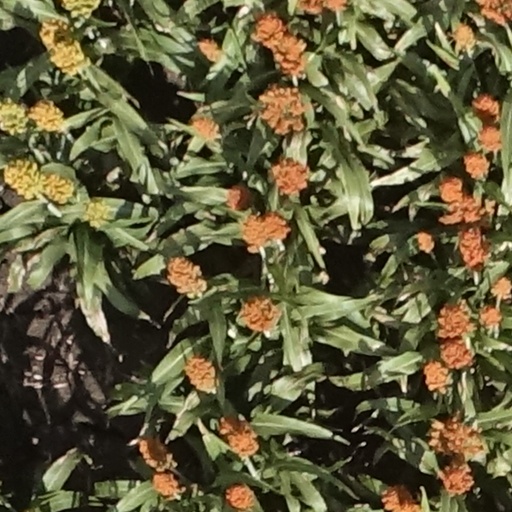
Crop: sorghum